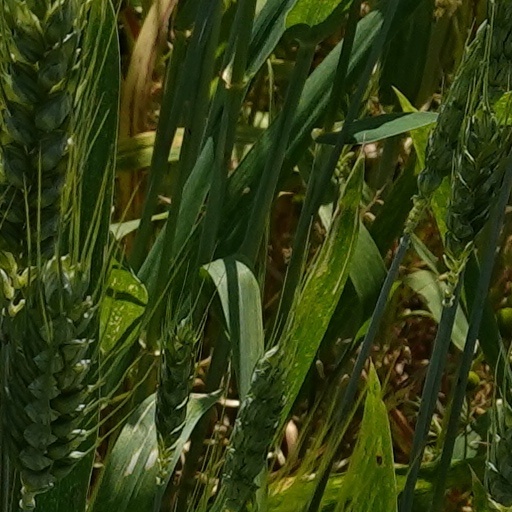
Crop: wheat